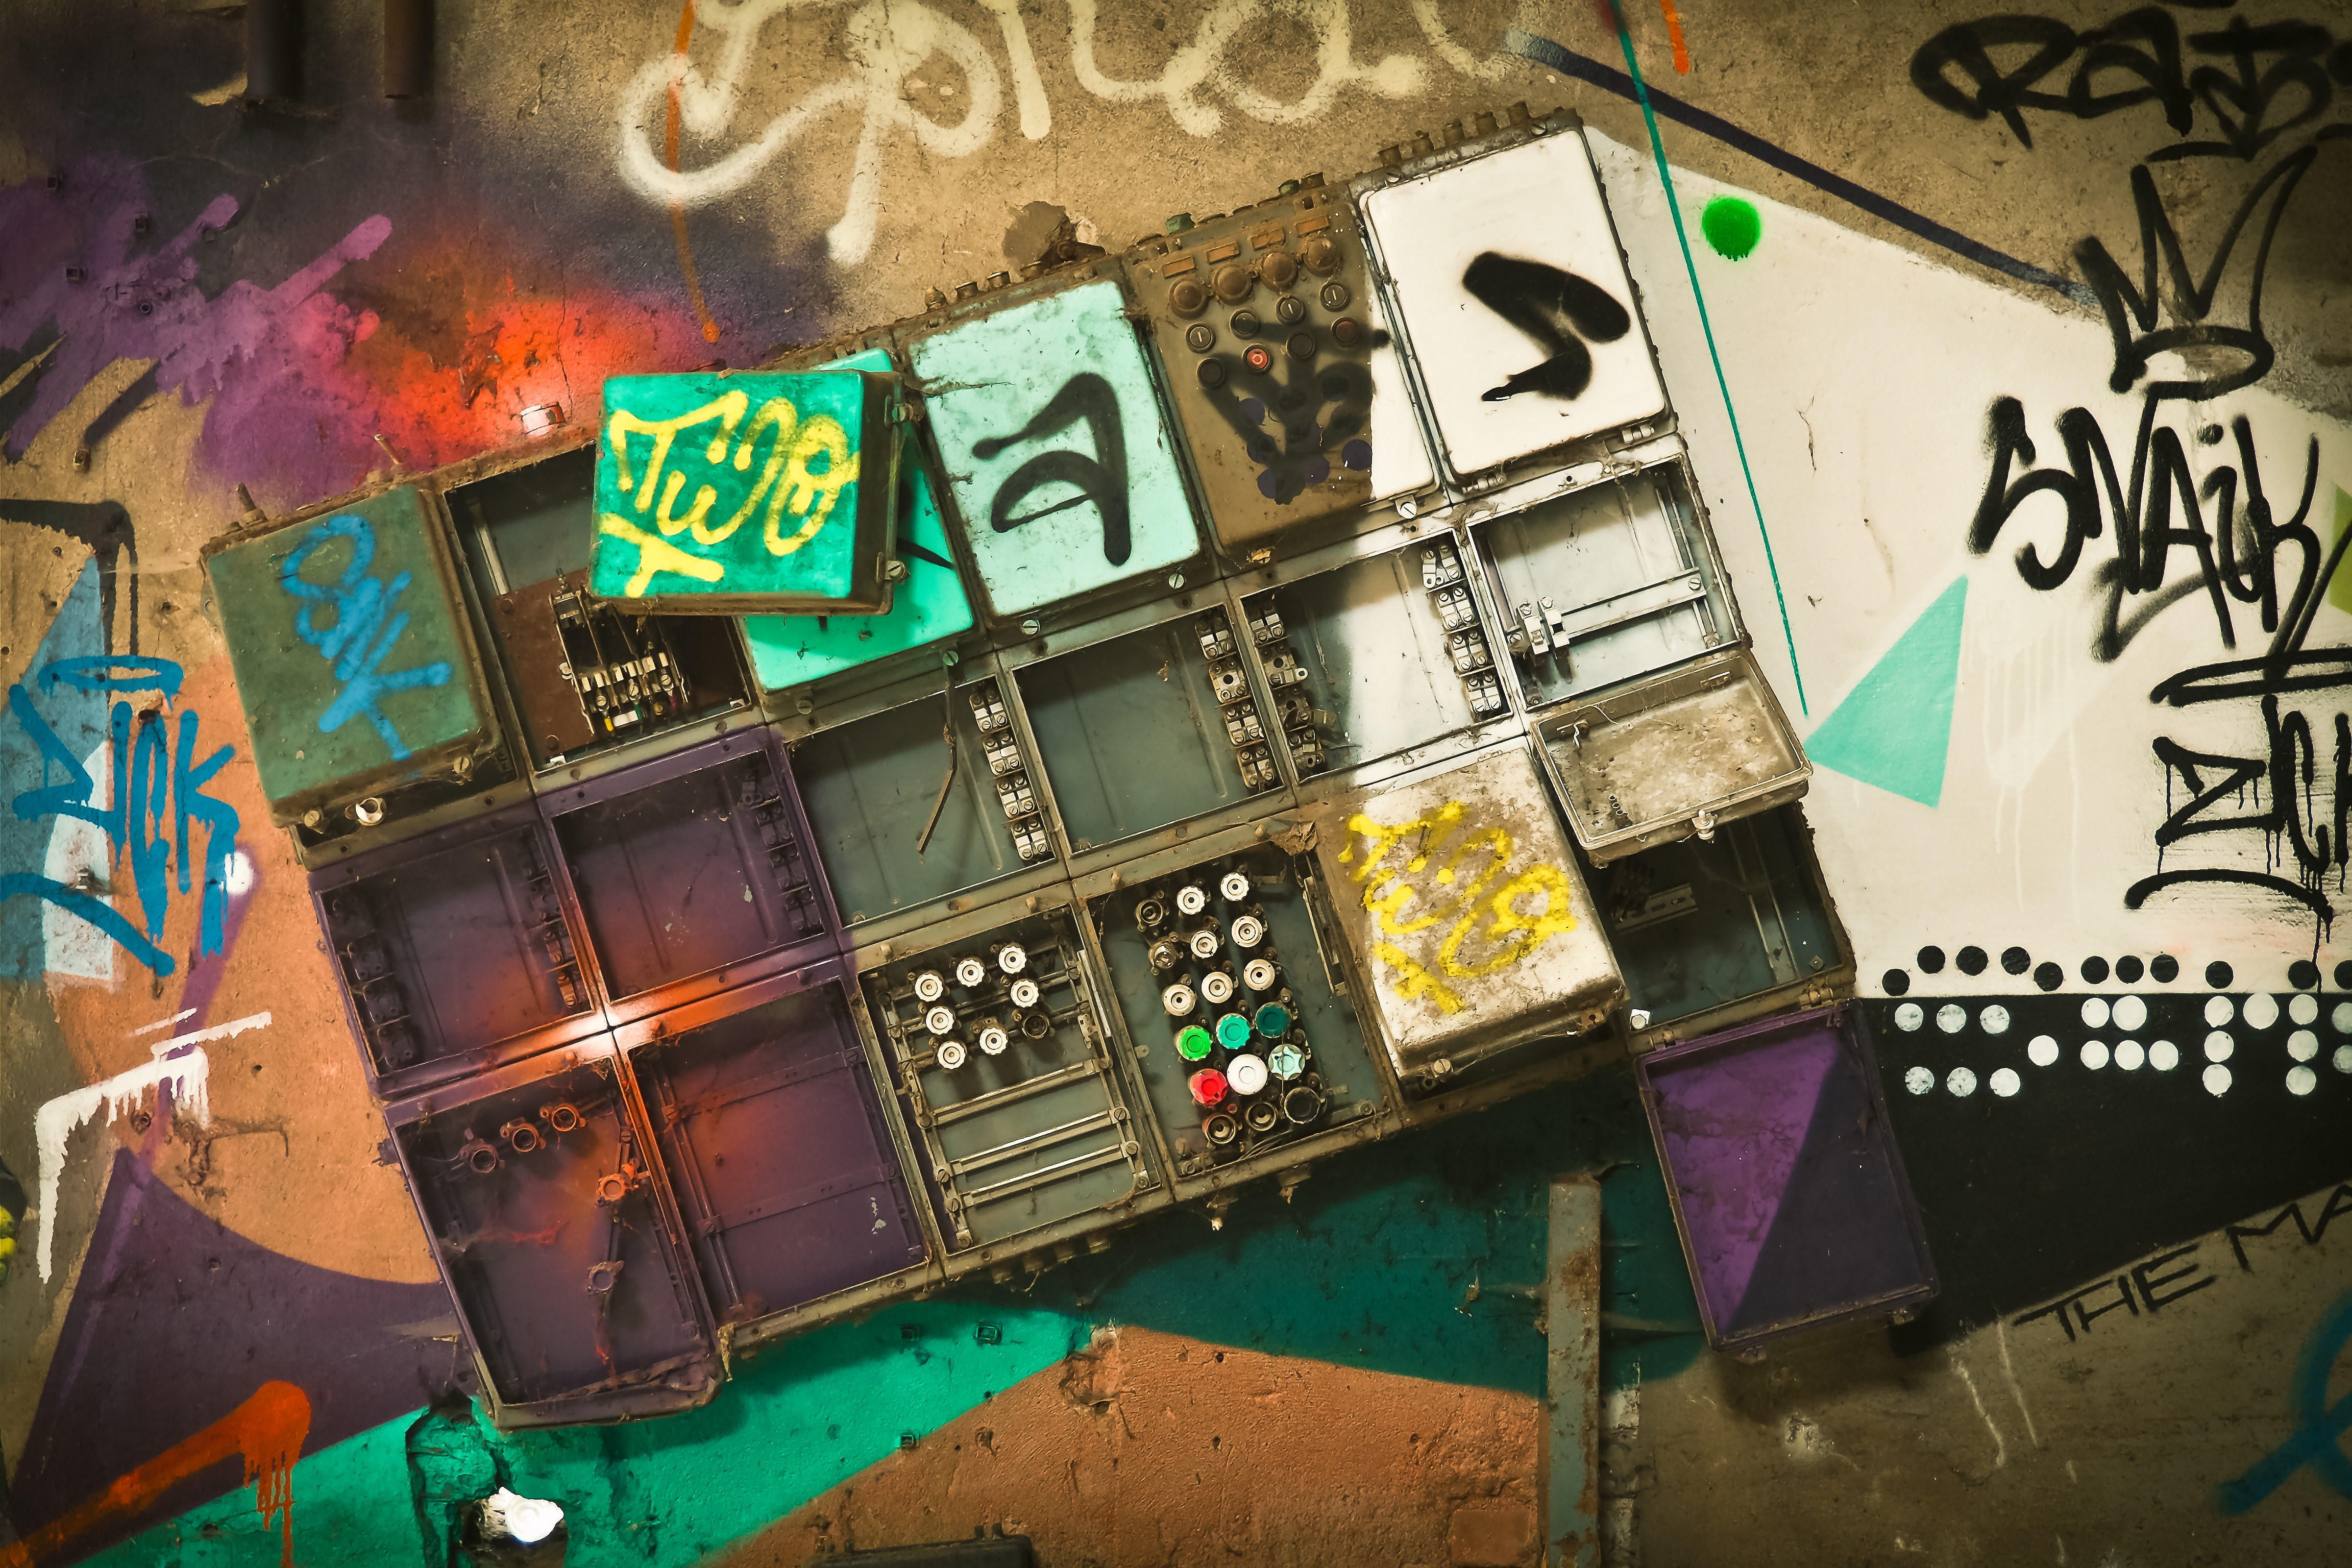
building, old, atmosphere, color, broken, factory, industry, decay, ruin, old building, graffiti, current, art, transience, stairs, dilapidated, mood, past, forget, transient, leave, industrial plant, lost places, pforphoto, break up, industrial building, factory building, lapsed, old factory, ailing, run down, urban area, power box